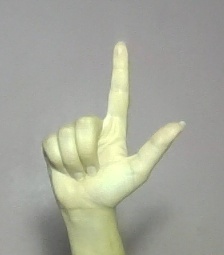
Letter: laam